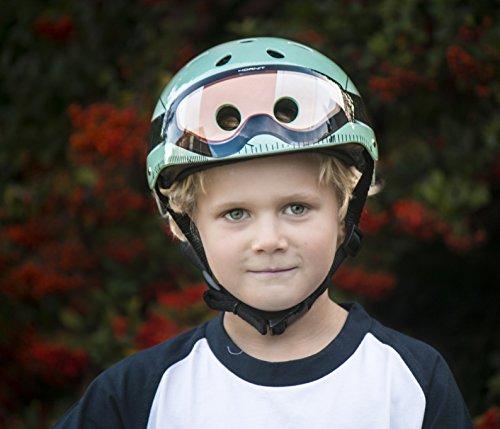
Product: Hornit Mini Lids Multi-Sport Helmet with Rear Light | CPSC Certified for Biking, Skateboarding, and Skating | Fully Adjustable for Comfort and Safety
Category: Sports & Outdoors | Outdoor Recreation | Cycling | Kids' Bikes & Accessories | Kids' Helmets
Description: Mini Hornit helmets are a bit, no a LOT, cooler than most kids' bike helmets Painstakingly designed to look stylish and fun or quiet understated in the case of Stealth, they are fully adjustable, comfortable, lightweight, and actually something children will want to wear.
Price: $29.44 - $49.99
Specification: Shipping Information: View shipping rates and policies|ASIN: B0829RFDC7|    #189    in Kids' Bike Helmets